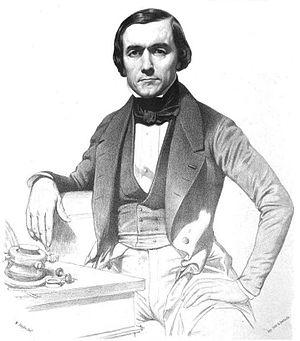
Jacques-Jean Barre, né le 3 août 1793 à Paris et mort le 10 juin 1855 dans la même ville, est un artiste français. Graveur général des monnaies à la Monnaie de Paris de 1843 à 1855, il est à l'origine du Grand Sceau de France et des deux premières séries de timbres-poste du pays.